Kaamelott

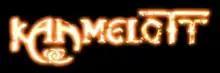

Kaamelott is a French comedy medieval fantasy television series created, directed, written, scored, and edited by Alexandre Astier, who also starred as the main character. Based on the Arthurian legends, it followed the daily lives of King Arthur (Alexandre Astier) and his Knights of the Round Table in Camelot. The series, which originally ran for six seasons (referred to as "books"), ran from 2005 to 2009, on the network M6.